Herrera, Seville

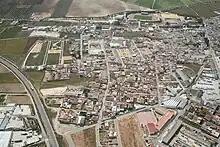
Aerial View of Herrera, Seville

Herrera is a municipality located in the province of Seville, Andalusia. As of 2024, it has a population of 6,573 and covers an area of . The municipality is situated approximately from the provincial capital, Seville.